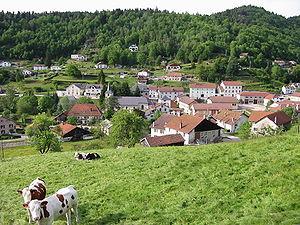
Rochesson est une commune française de moyenne montagne située dans le département des Vosges, en région Grand Est. Elle fait partie de la Communauté de communes des Hautes Vosges.